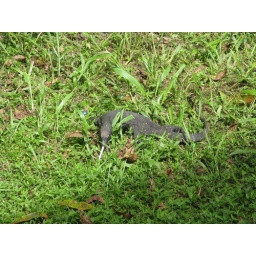
Small goanna near the house - first spotted at Marissa's door on the verandah